C/1962 C1 (Seki–Lines)

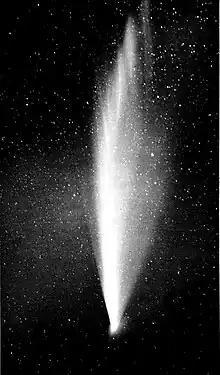
Comet Seki–Lines photographed by Alan McClure on 10 April 1962

C/1962 C1 (Seki–Lines), also known as "Comet Seki–Lines" and "1962c", was a hyperbolic comet discovered independently by Richard D. Lines and Tsutomu Seki on 4 February 1962. The comet became very bright in April 1962, as passed its perihelion on 1 April at a distance of , thus becoming the Great Comet of 1962.